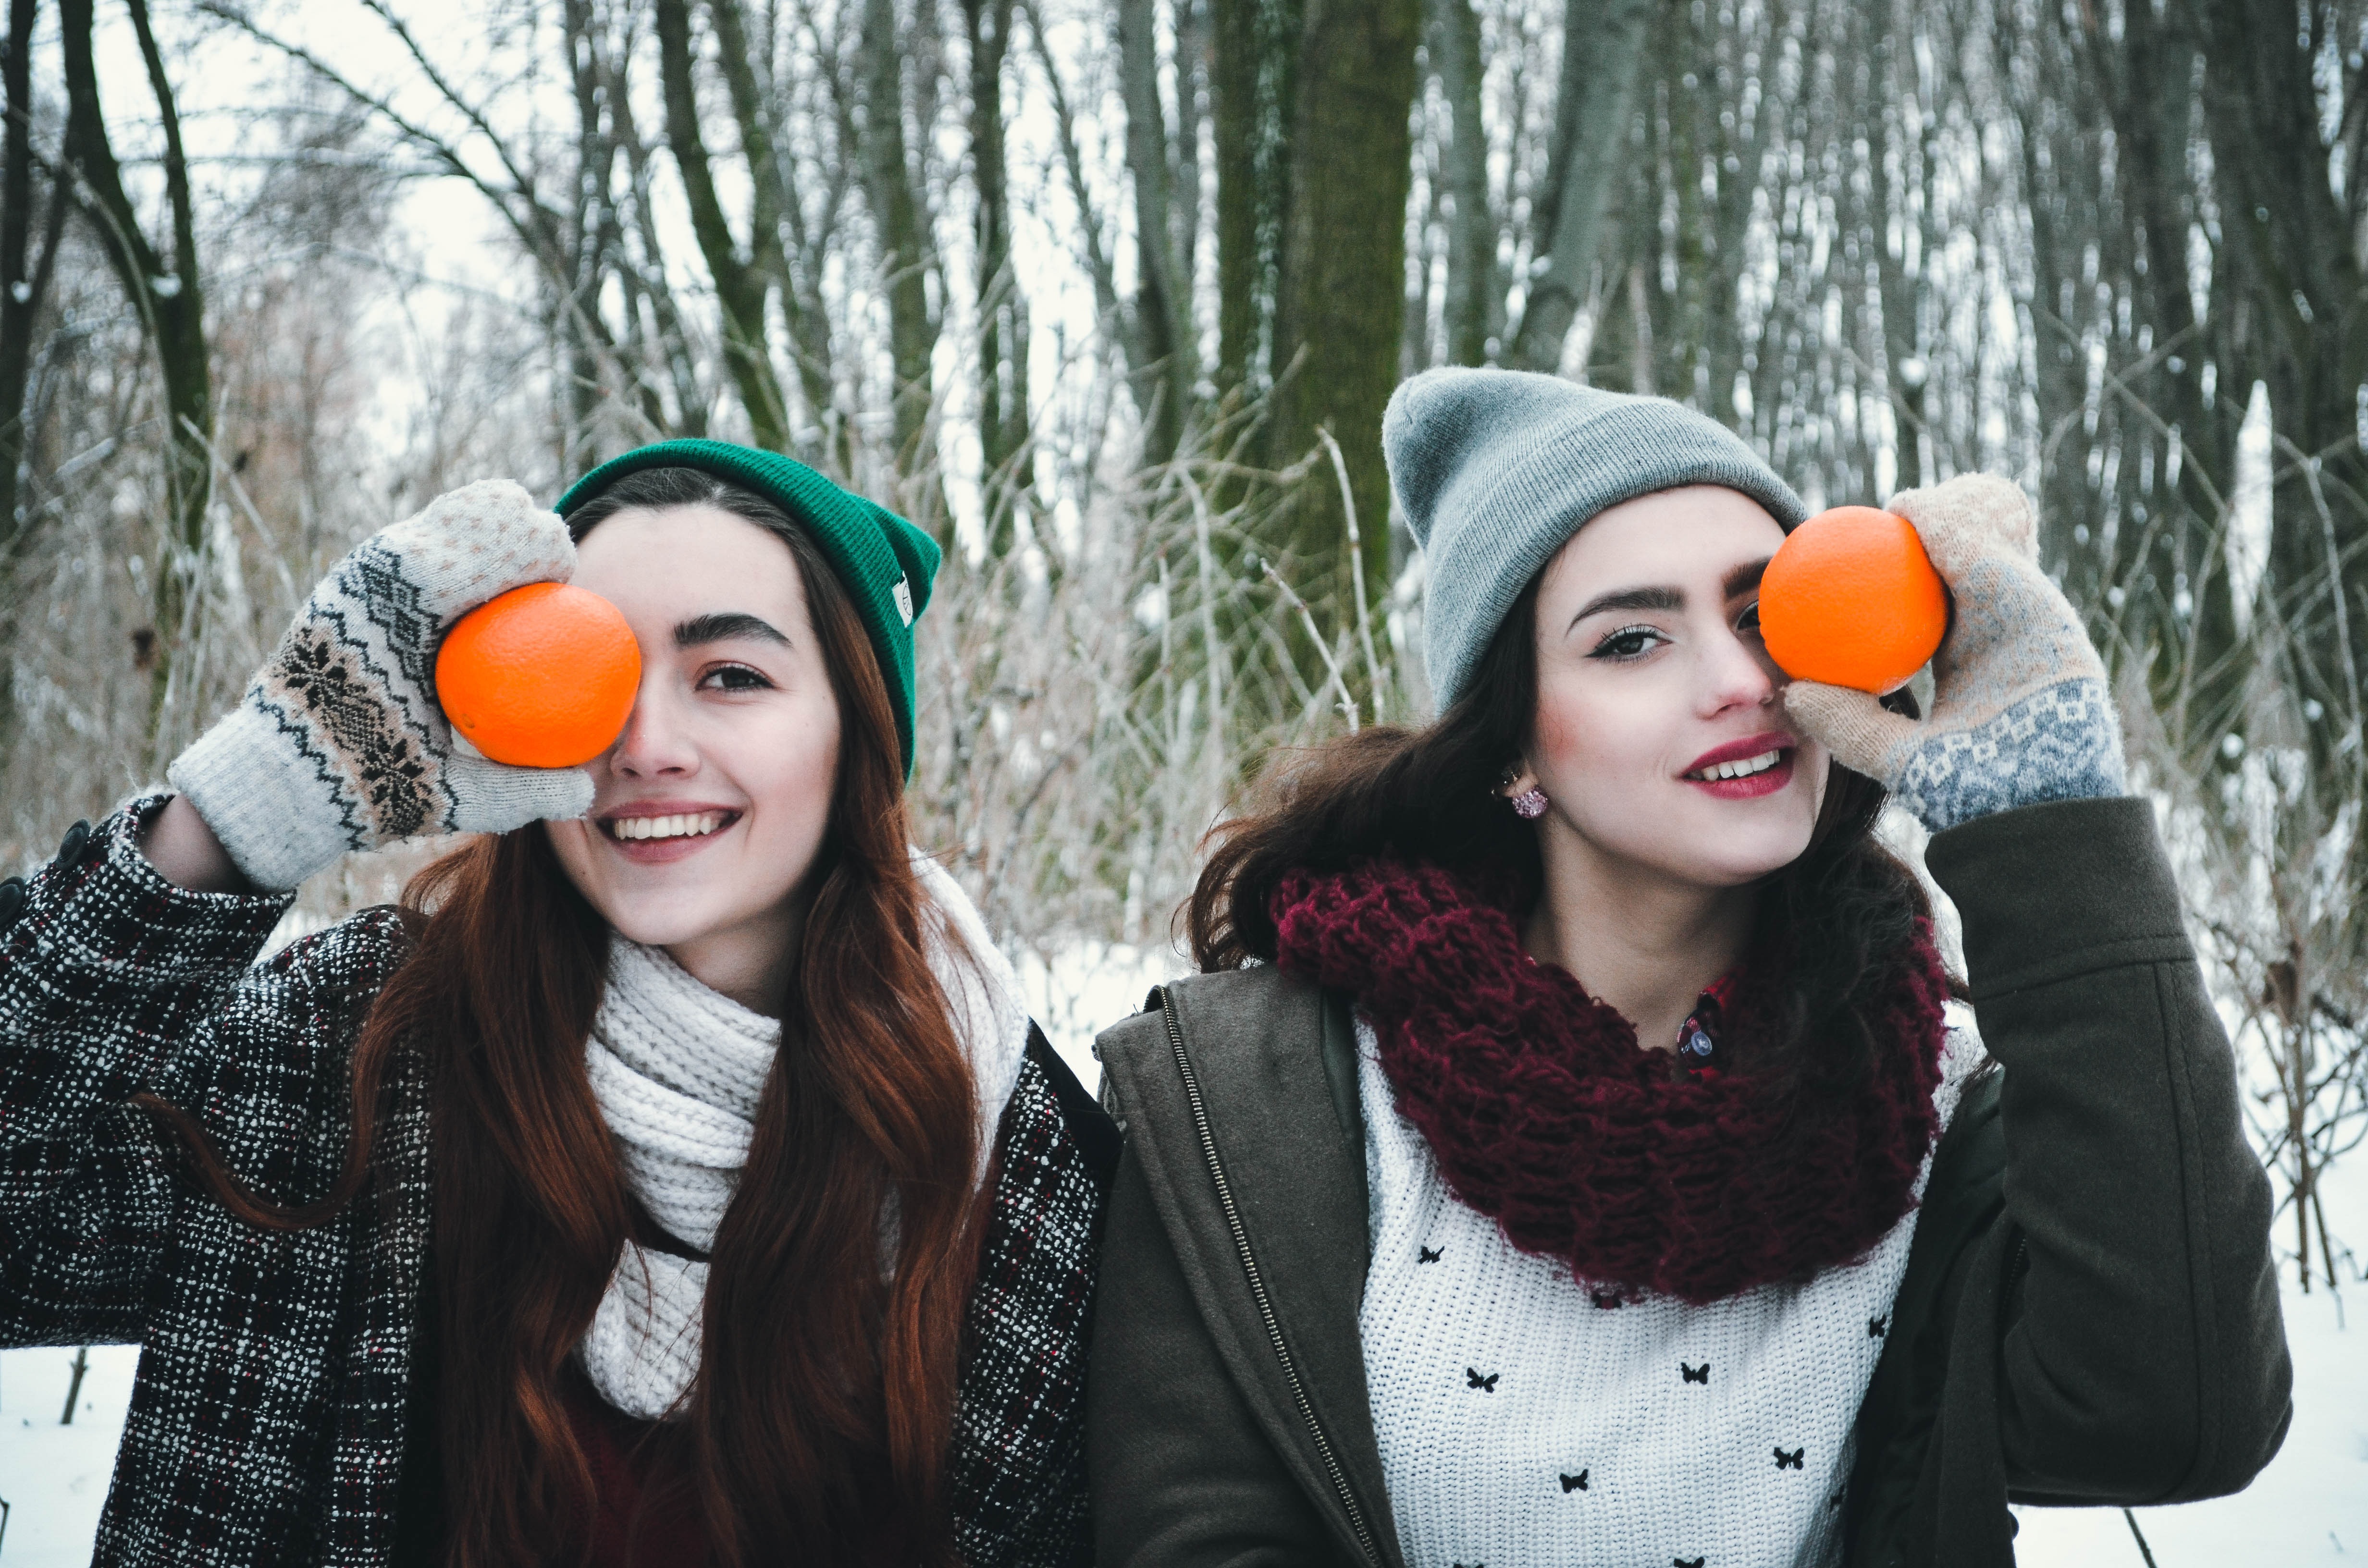
person, snow, winter, people, girl, woman, view, portrait, model, young, spring, magazine, fashion, clothing, season, girls, fun, beauty, beautiful, partly cloudy, light background